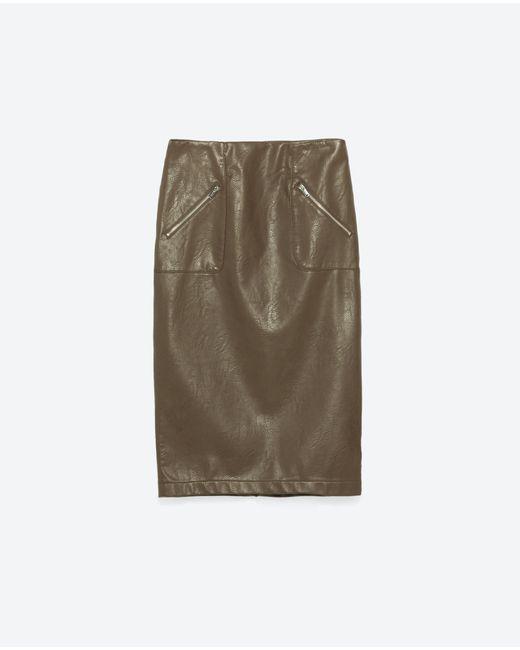
Slim Fit braune Lederjacke für Damen